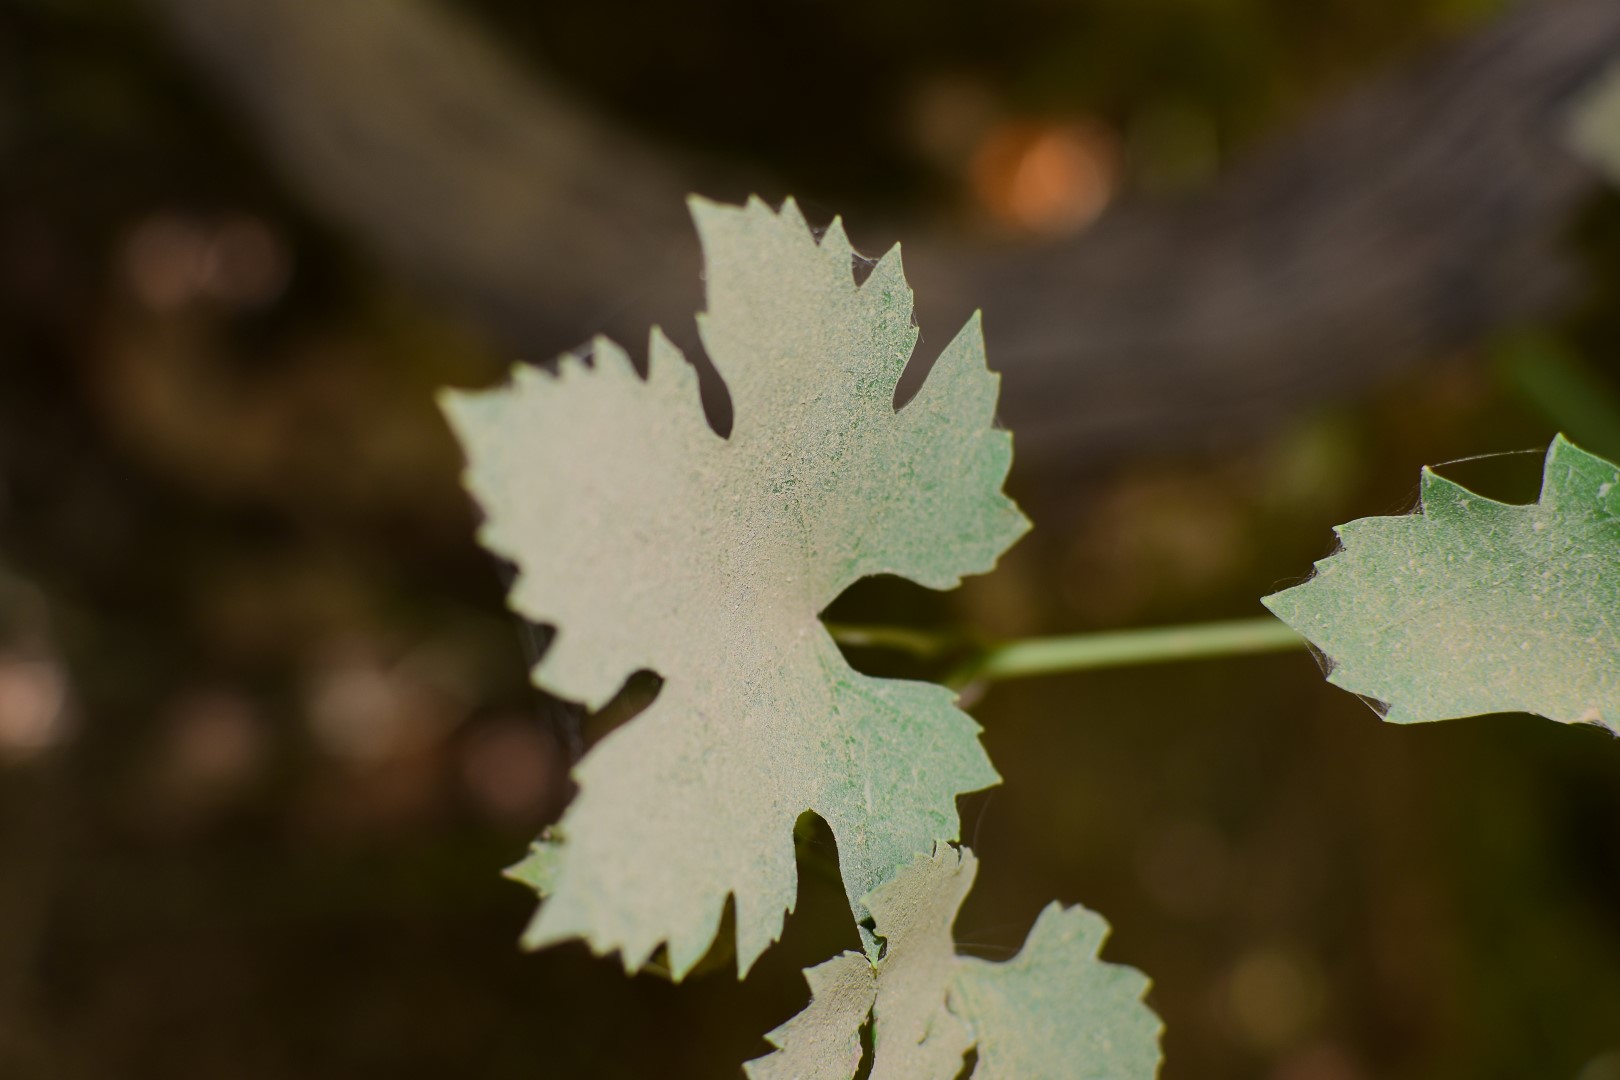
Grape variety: Riasi